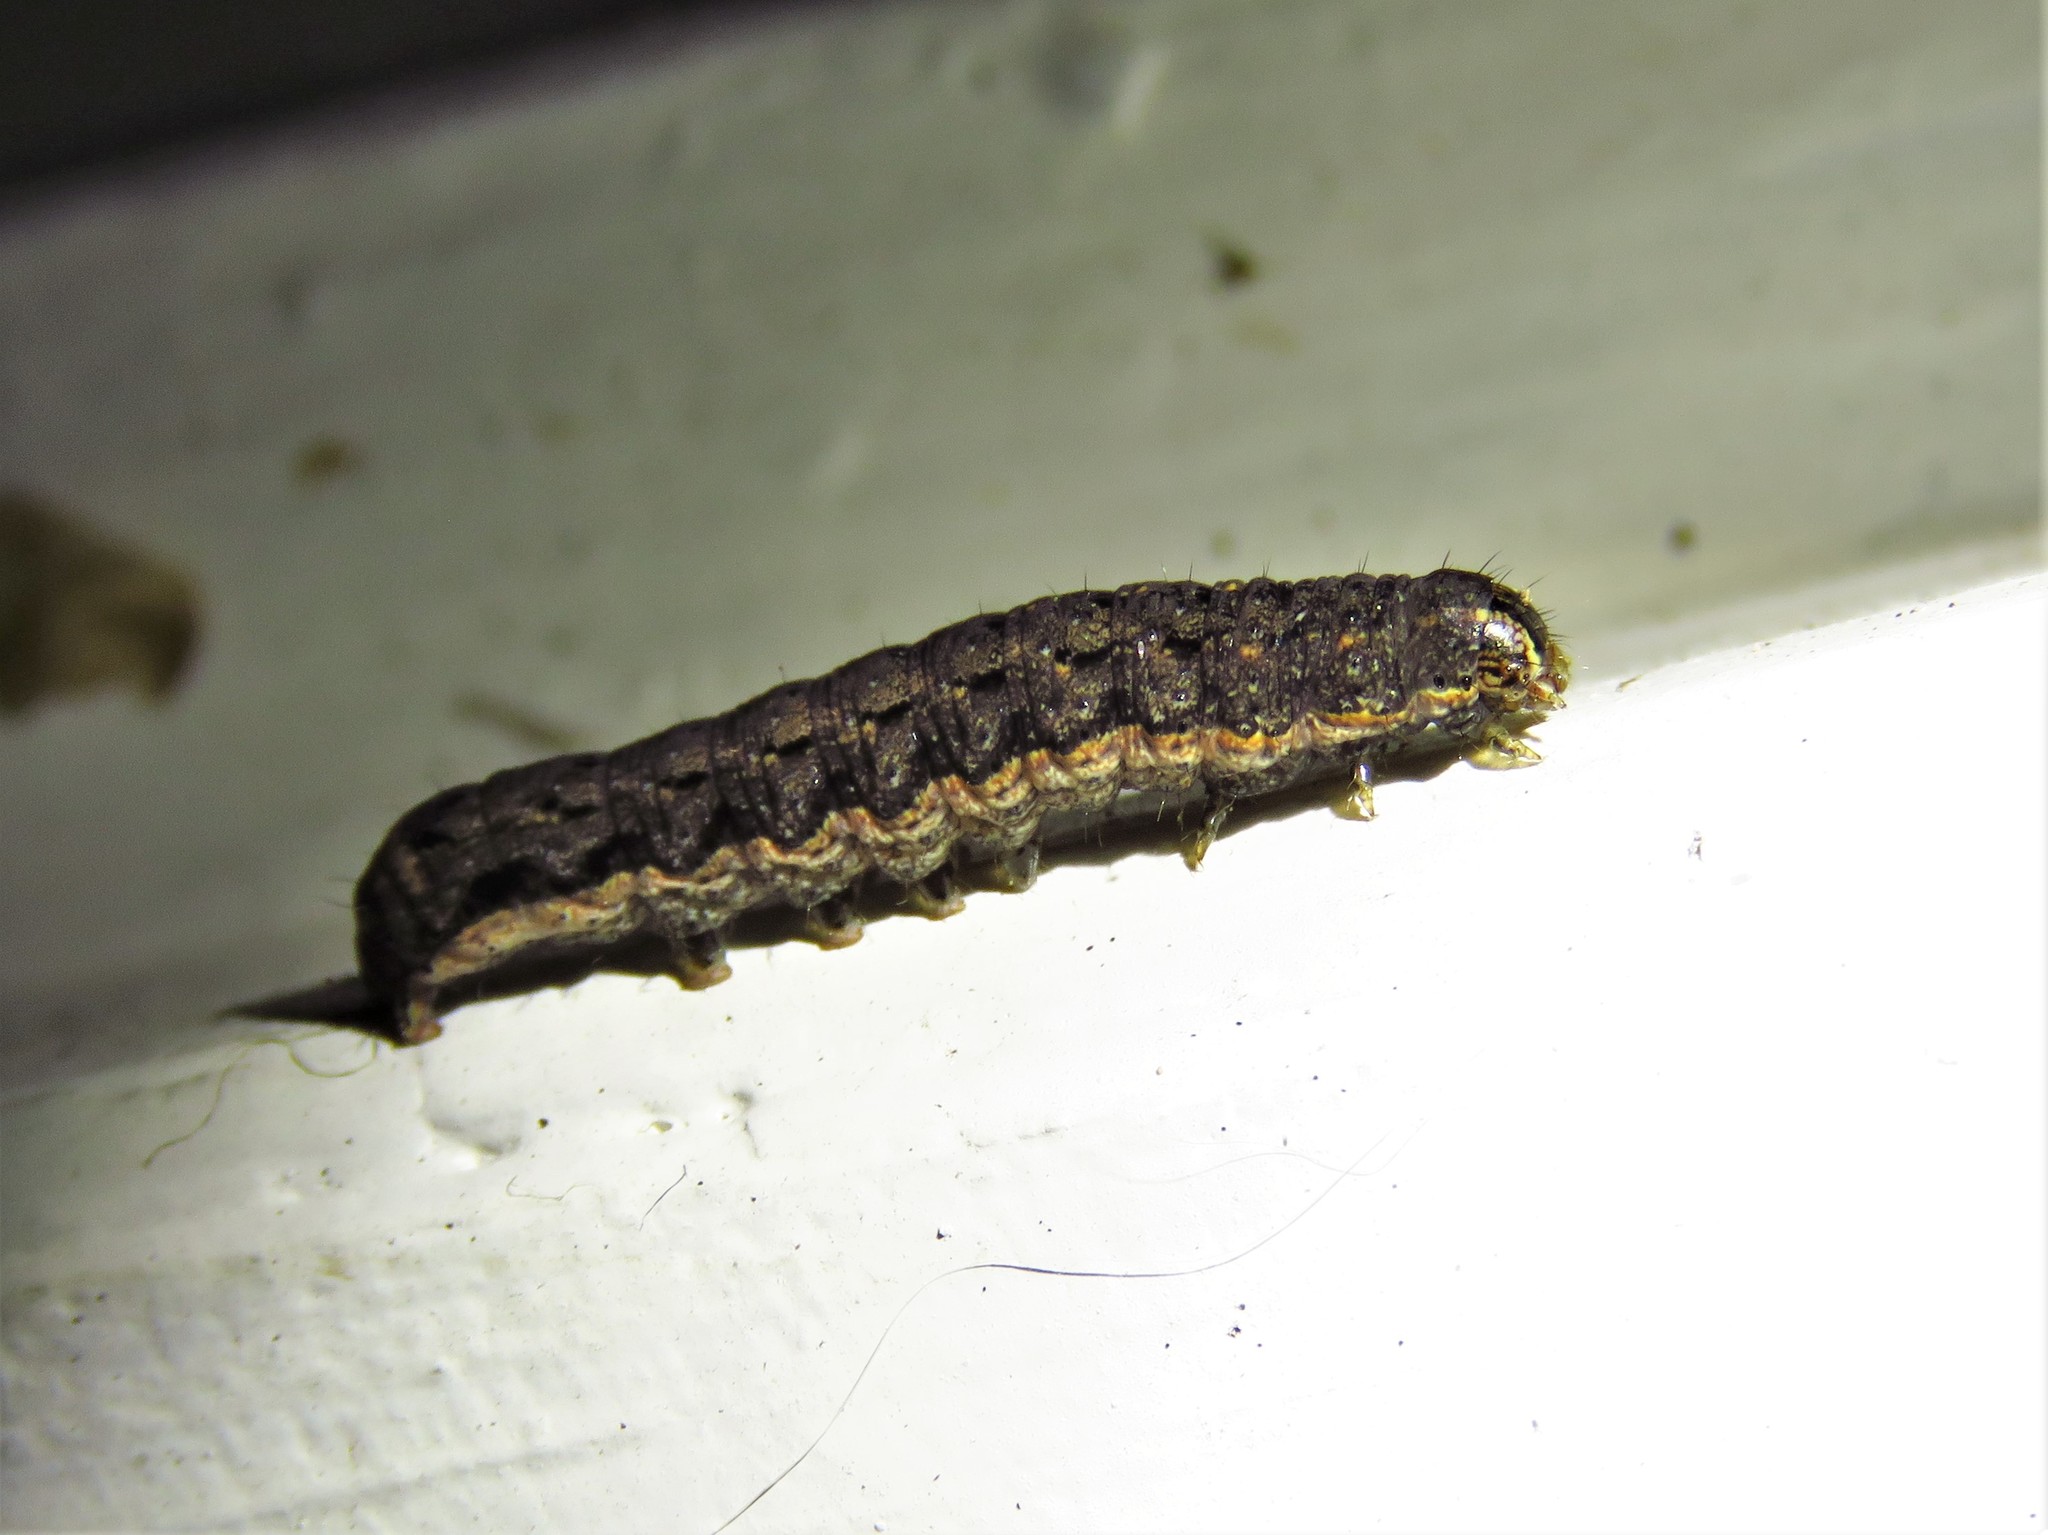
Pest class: cutworms